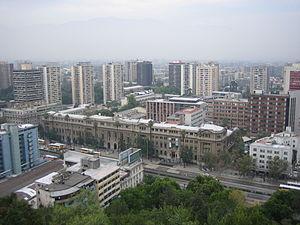
Le Chili, en forme longue république du Chili, en espagnol : Chile, ou República de Chile, est un pays d’Amérique du Sud partageant ses frontières avec le Pérou et la Bolivie au nord d'une part, et l’Argentine au nord-est, à l'est et au sud-est d'autre part, et dont le territoire forme une étroite bande allant du désert d'Atacama jusqu'au cap Horn. L'île de Pâques, située à 3 000 kilomètres de Valparaíso dans l'océan Pacifique, fait partie du Chili depuis 1888. La superficie du pays est de 756 102 km². Le gouvernement revendique aussi une possession sur le continent Antarctique : le Territoire chilien de l'Antarctique correspond aux longitudes 53° W et 90° W et est situé au sud du soixante-cinquième parallèle sud.